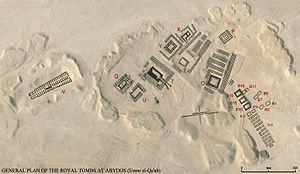
Abydos est une ville de l'Égypte antique située dans le nome Thinite, dans le sud du pays, à 91 km au nord-ouest de Louxor. Placé sur la rive occidentale du Nil et en bordure du désert Libyque, ce site archéologique recouvre une superficie de plus de 8 km². Les vestiges abydéniens sont datés de toutes les phases de l'histoire de l'Égypte antique. Du point de vue religieux, Abydos est le principal lieu de culte d'Osiris, le plus populaire des dieux funéraires. Selon le mythe, le dieu a été dépecé par son frère Seth et les prêtres du lieu se sont vus confier la garde de la tête d'Osiris conservée dans un reliquaire. Plusieurs lieux de culte sont dédiés au dieu et les vastes cimetières qui se sont développés autour de la ville démontrent le fait, qu'en plus de la population locale, des Égyptiens non-locaux ont décidé d'édifier là leurs tombes ou leurs monuments funéraires.